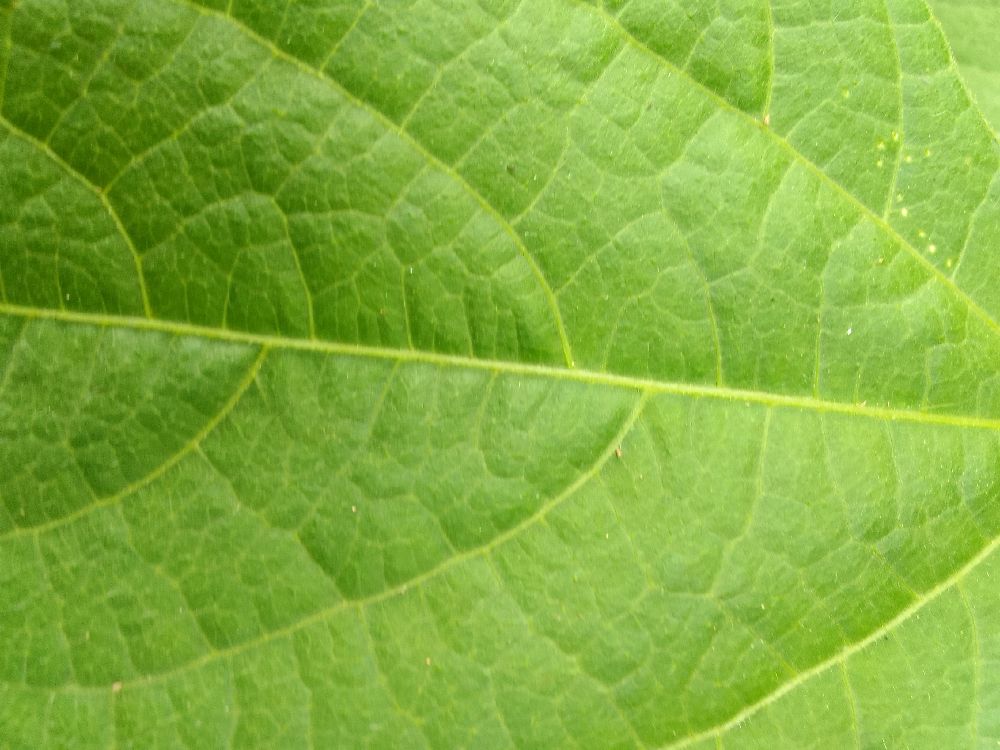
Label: healthy